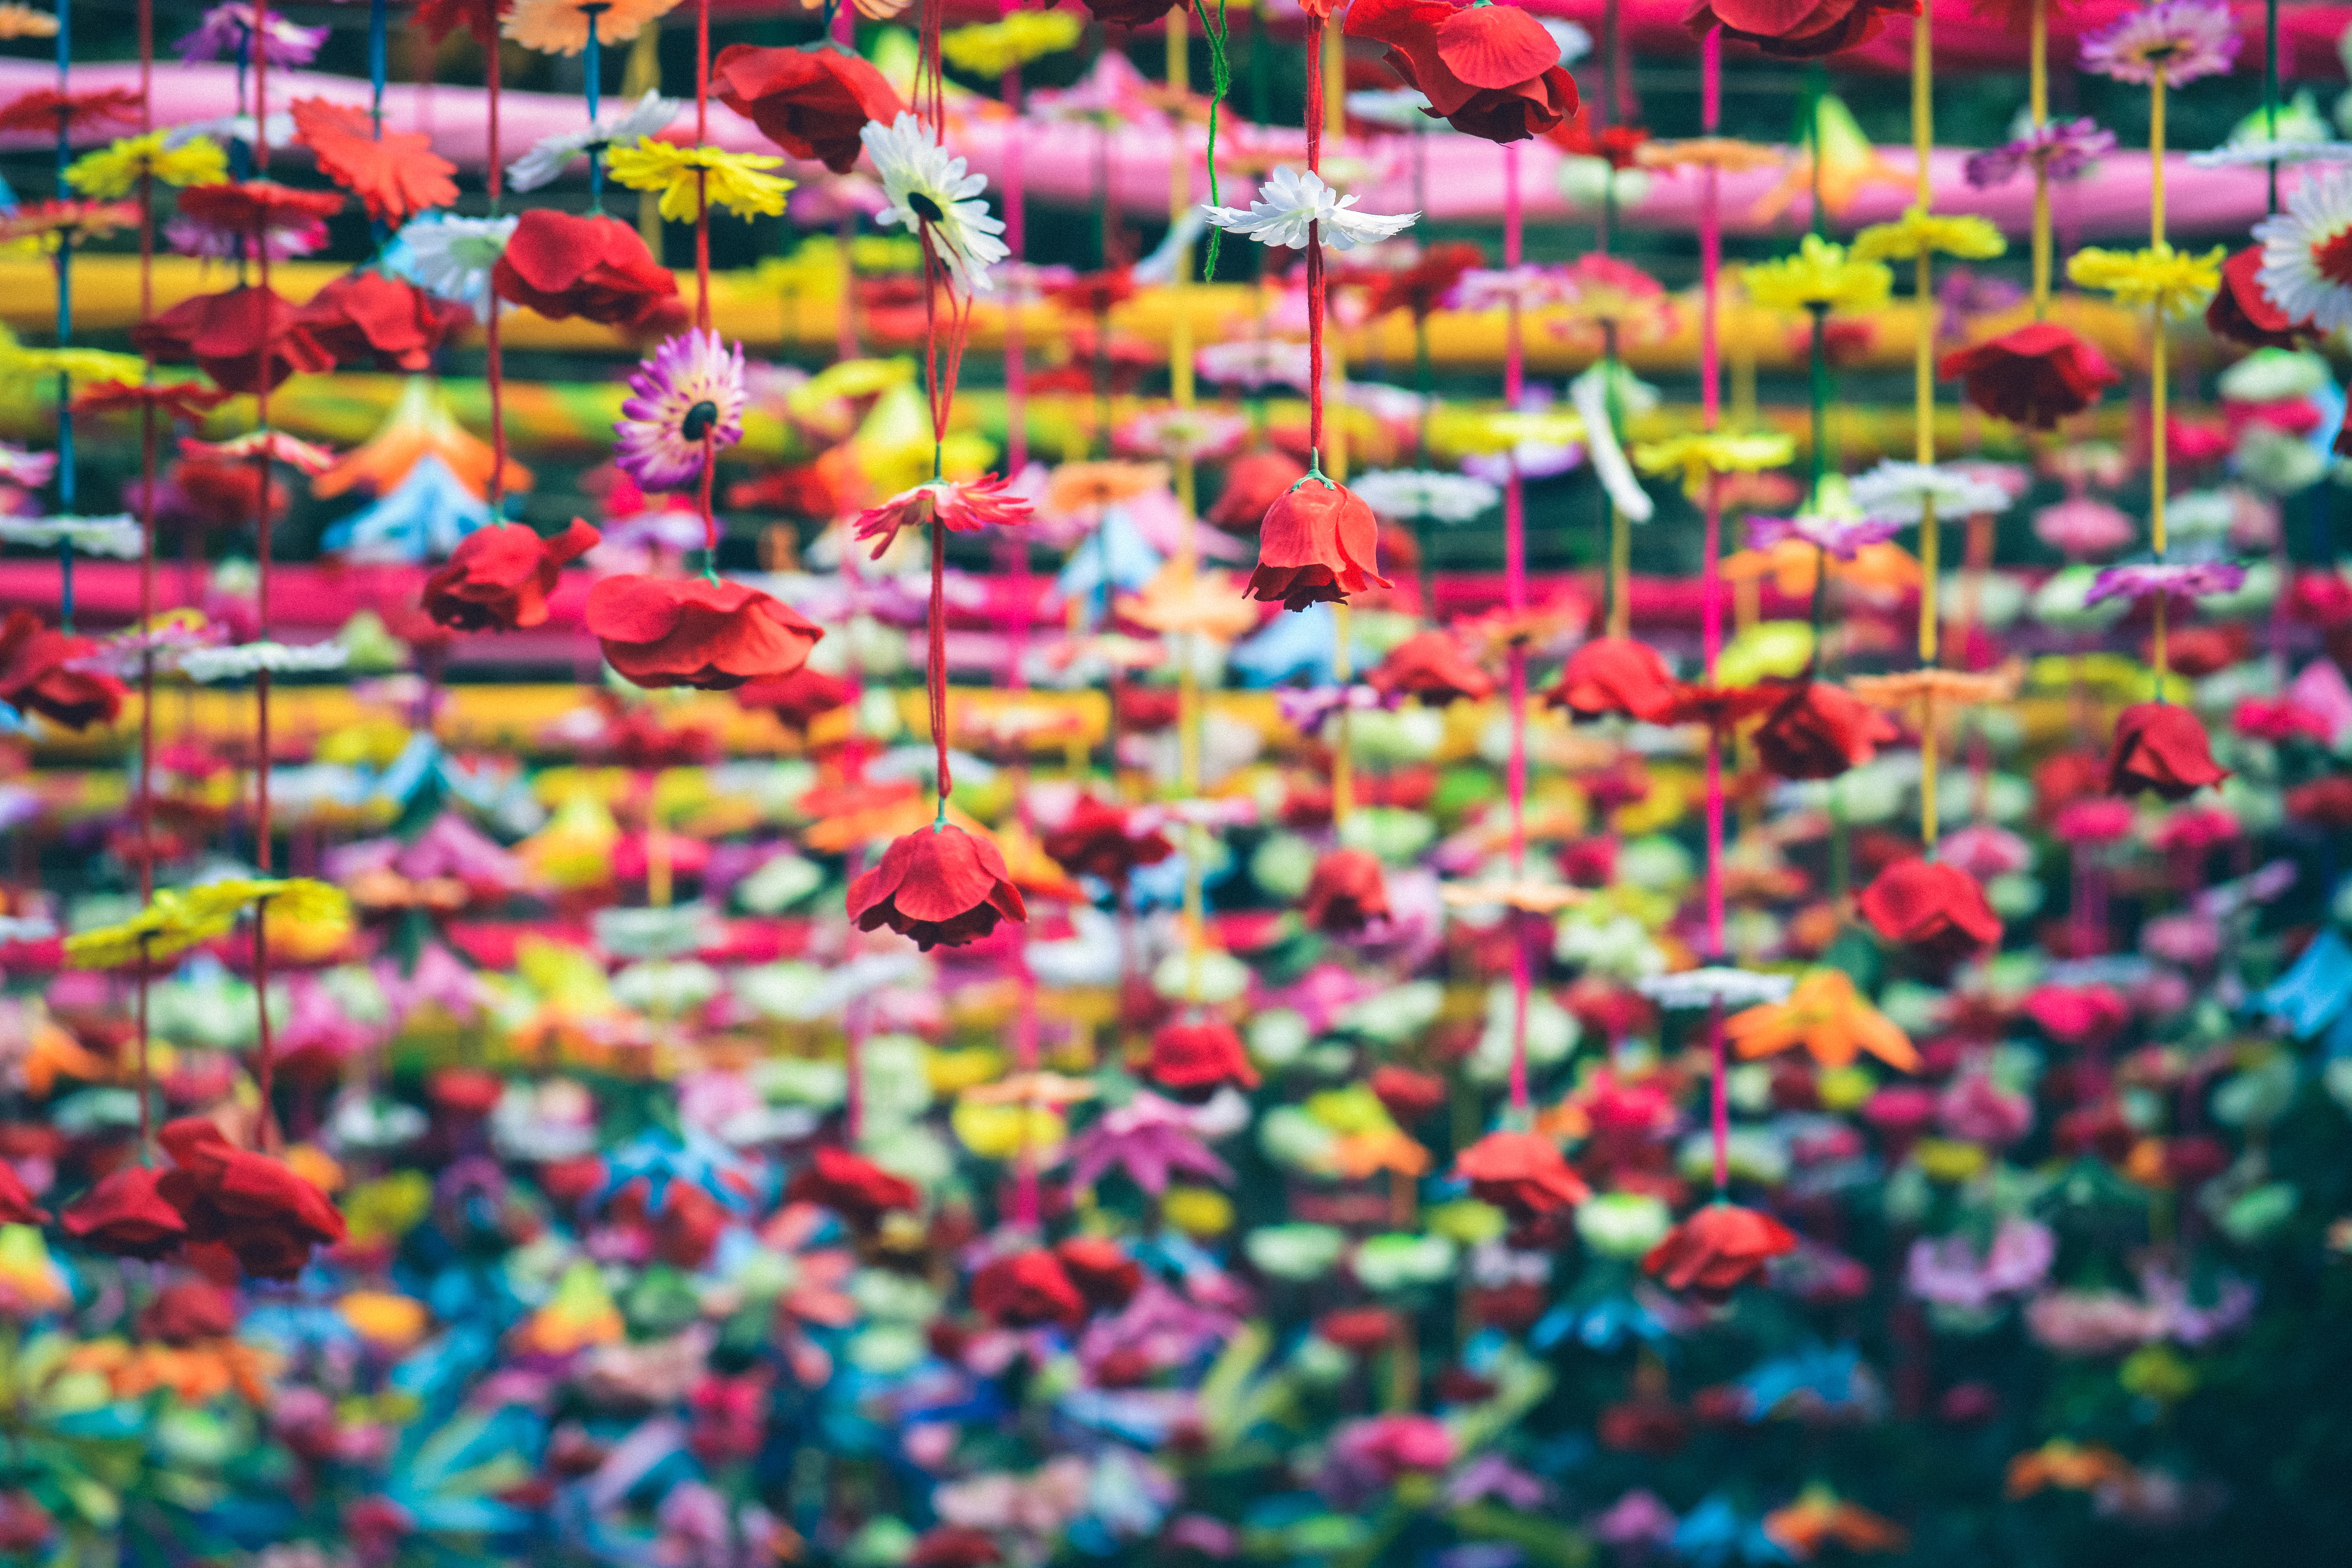
play, flower, colourful, color, hanging, colorful, toy